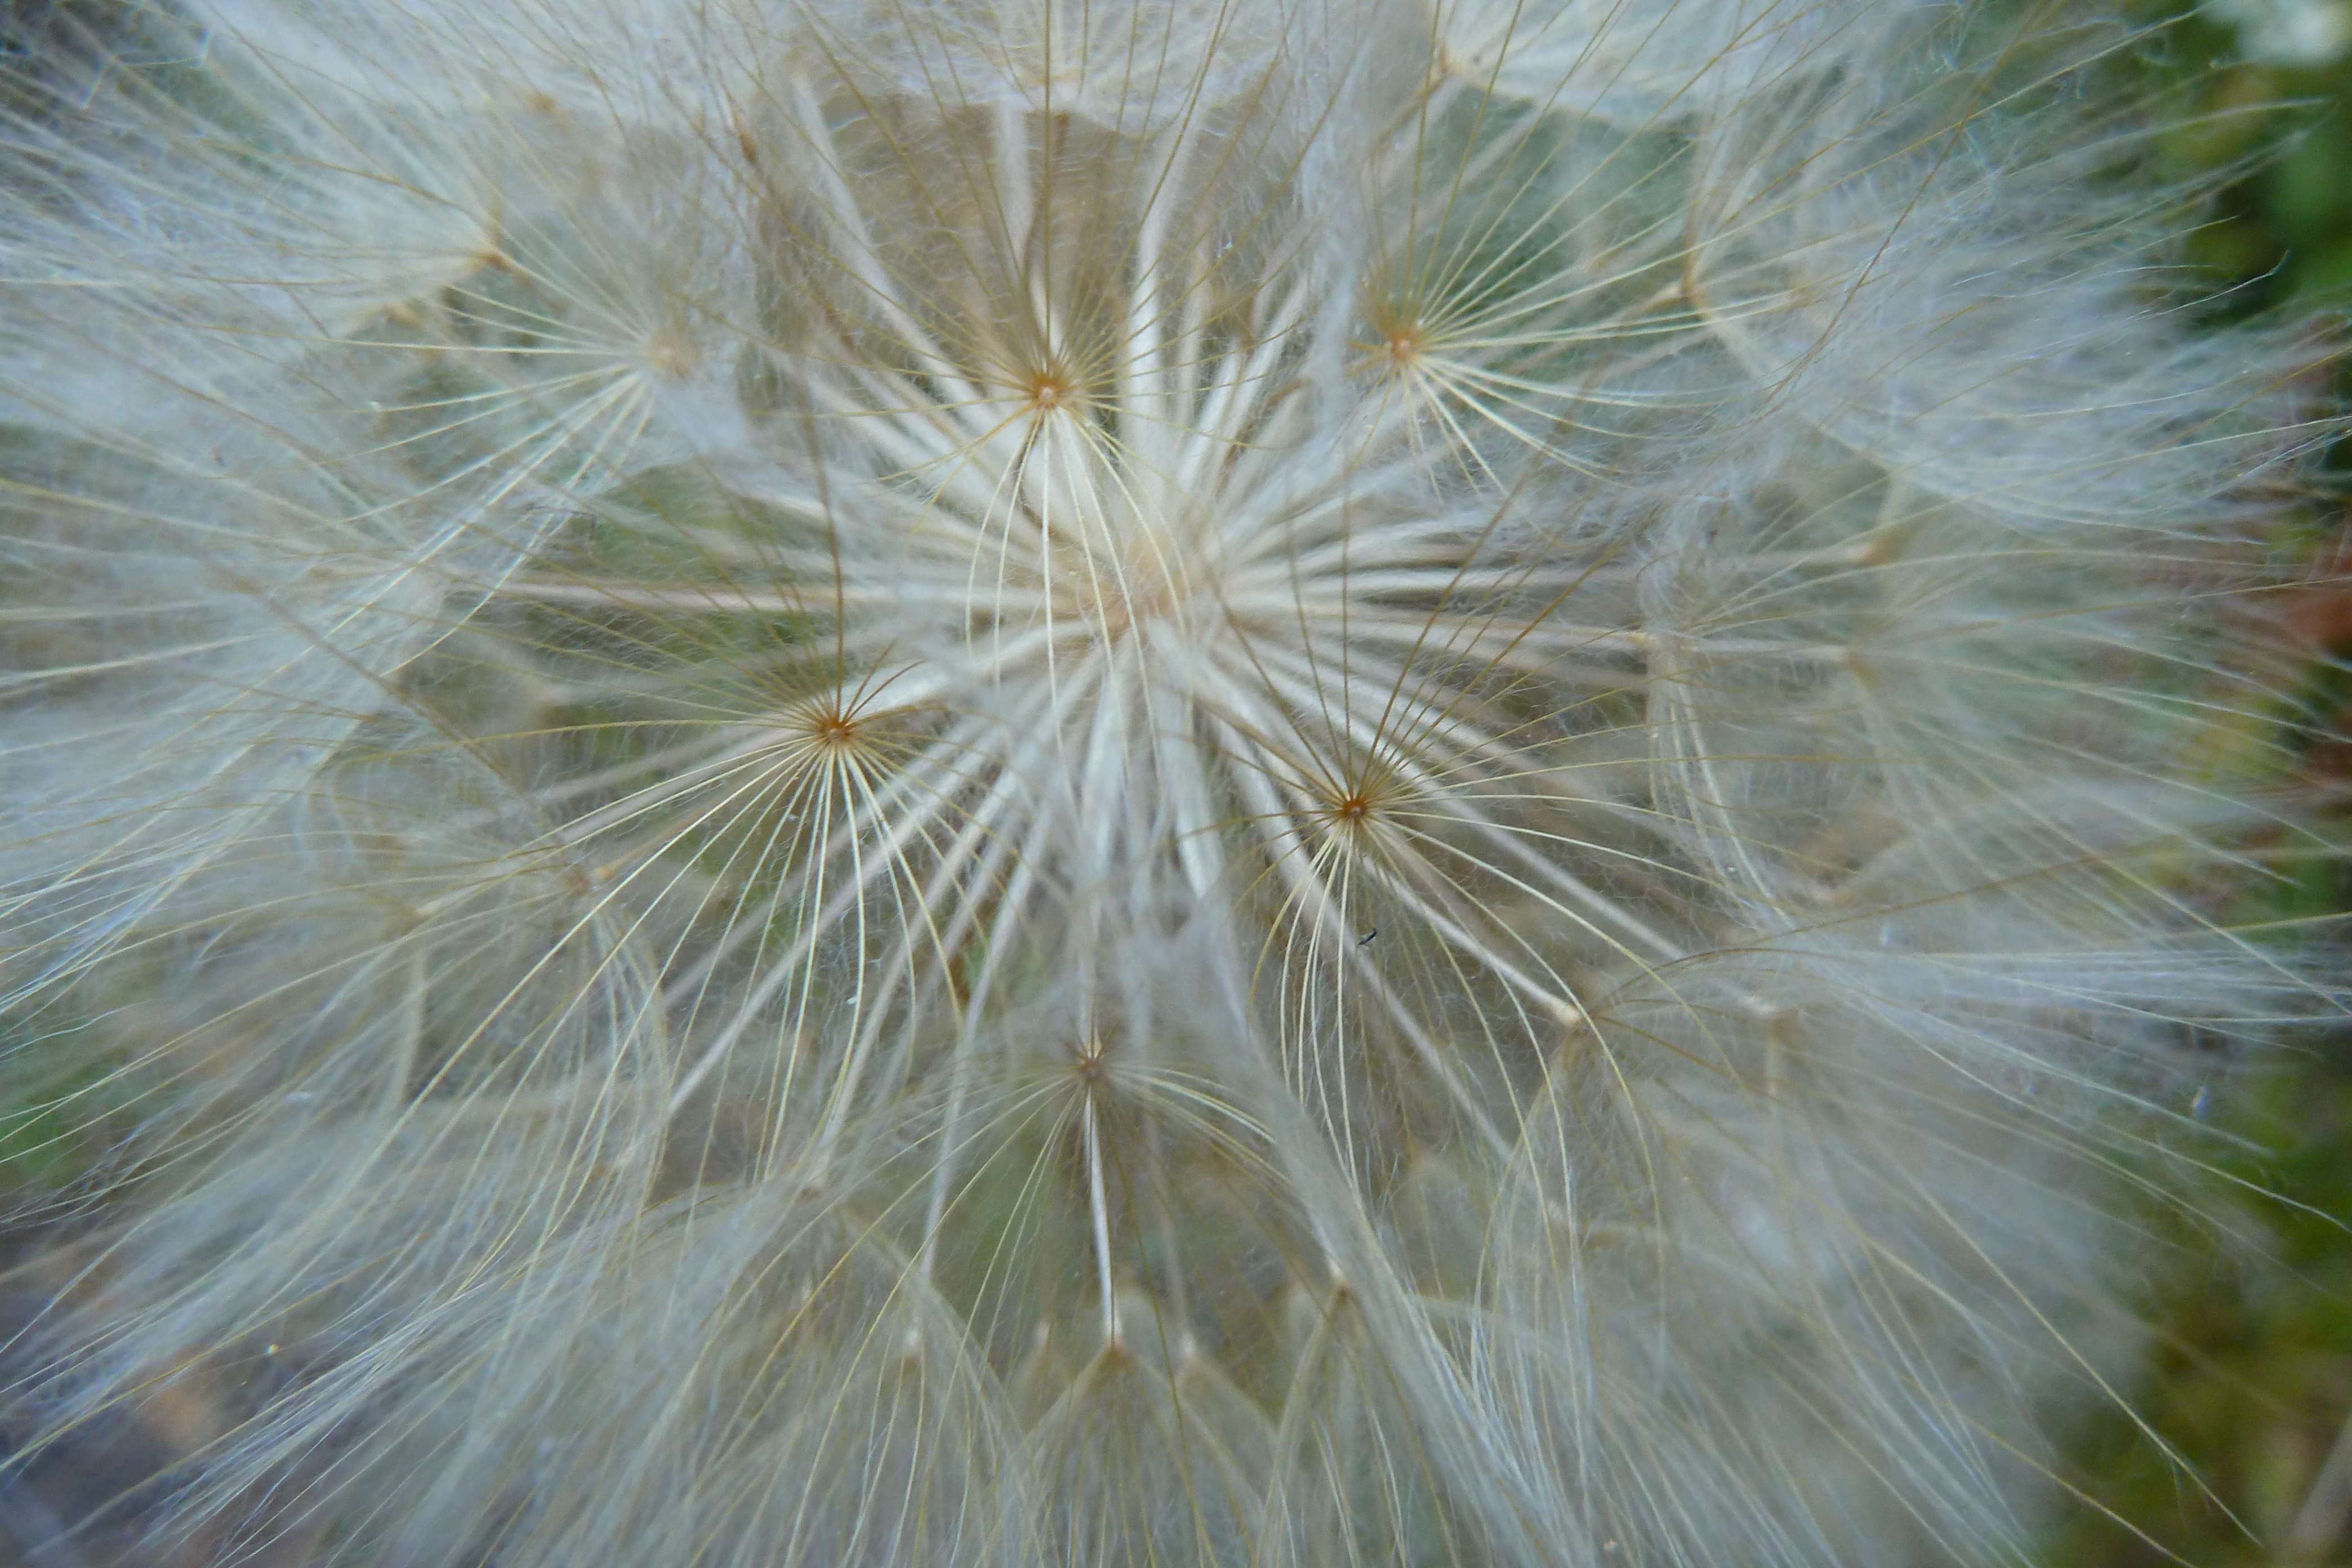
grass, plant, white, dandelion, flower, botany, flora, close up, thistle, macro photography, flowering plant, daisy family, grass family, plant stem, land plant